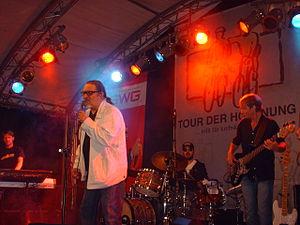
Edward Zanki, dit Edo Zanki, né le 19 octobre 1952 à Zadar et mort le 1ᵉʳ septembre 2019, est un chanteur et musicien allemand.